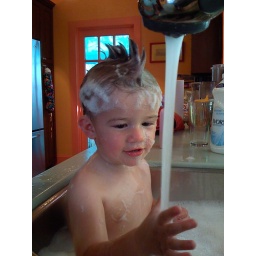
Gavin gets a bath in the kitchen sink